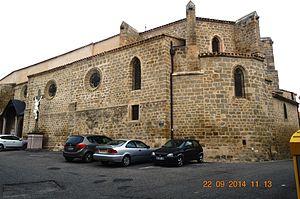
L'église Saint-Genès est une église située en France sur la commune d'Arzens, dans le département de l'Aude en région Occitanie.
Cet article recense les monuments historiques de l'Aude, en France.
Arzens est une commune française située dans le département de l'Aude en région Occitanie.